Stauffacherin

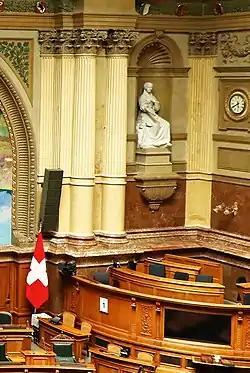
Statue of the Stauffacherin in the Federal Palace

In 1896 at the first Swiss Women's Congress, a women's committee in Bern was commissioned to create a stone memorial for the Stauffacherin. In 1898 the sculptor Max Leu submitted a design in the German journal "Die Gartenlaube". In his representation of her, the Stauffacherin towers over her husband and had the inscription "Look forward, Werner". The design was never brought into fruition due to a lack of funds for the project. In 1902 the a statue of Stauffacherin, designed by Antonio and Giuseppe Chiattone, was placed in the chamber of the National Council in the Federal Palace of Switzerland, honored as the "bearer of the idea" for independence, alongside Wilhelm Tell.